Benjaminville Friends Meeting House and Burial Ground

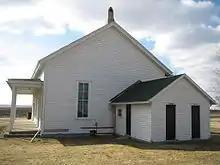
Two exterior alterations have taken place, both the shed addition and concrete porch are visible above.

The Benjaminville Friends Meeting House is located on a site planted with grass and native deciduous trees. The location is surrounded by crops and is well isolated from other nearby structures. The rectangular, balloon framed building is situated on an east–west axis, with its front facade facing west. The long side measures 42 ft (13 m) and the shorter gable ends of the building measure 32 ft (10 m). The building's entrance is found on its south elevation and consists of dual doors which bisect the walls at the jambs. The Friends meeting house in Benjaminville is a typical example of traditional Quaker meeting houses. Elements common to Quaker meeting houses east of the Allegheny Mountains and found on the Benjaminville example are: plain, undecorated interiors, lack of stained glass, rectangular shaped log or frame construction, some type of partition within the interior space, an attached burial ground, exterior simplicity, separate men's and women's entrances, and the entryway location along the long wall.